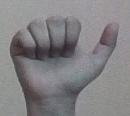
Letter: dhad